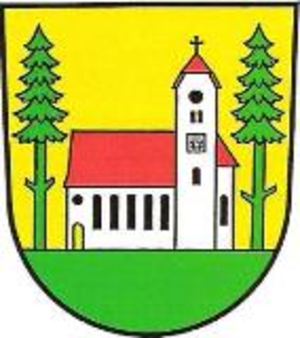
Waldkirch est une commune suisse du canton de Saint-Gall, située dans la circonscription électorale de Saint-Gall.